Tzum

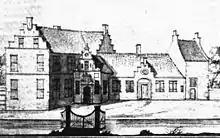
Stins Hottinga at the hamlet of Holprijp, one of the former stinsen of Tzum (drawing by J. Stellingwerff, 1723)

After the capture of northwest Friesland by Frankish troops in 734, the new rulers tried to convert the inhabitants of Tzum to Christianity. Although there was resistance to Christianization, there was probably a small church in Tzum around the year 800.